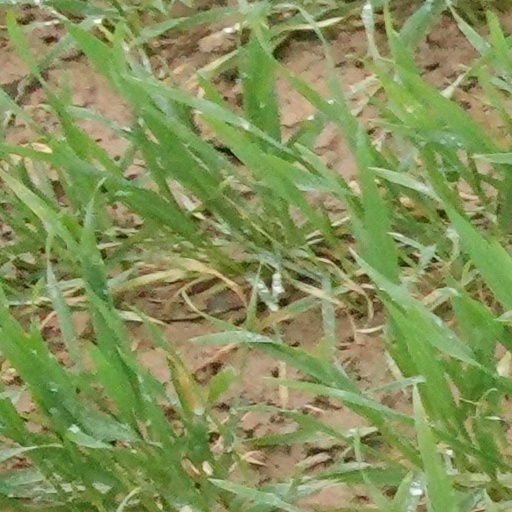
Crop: wheat